The Gay Life

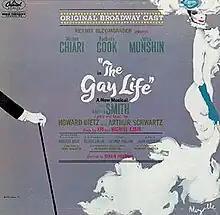
Original Cast Recording

The Gay Life is a musical with a book by Fay and Michael Kanin, lyrics by Howard Dietz, and music by Arthur Schwartz.